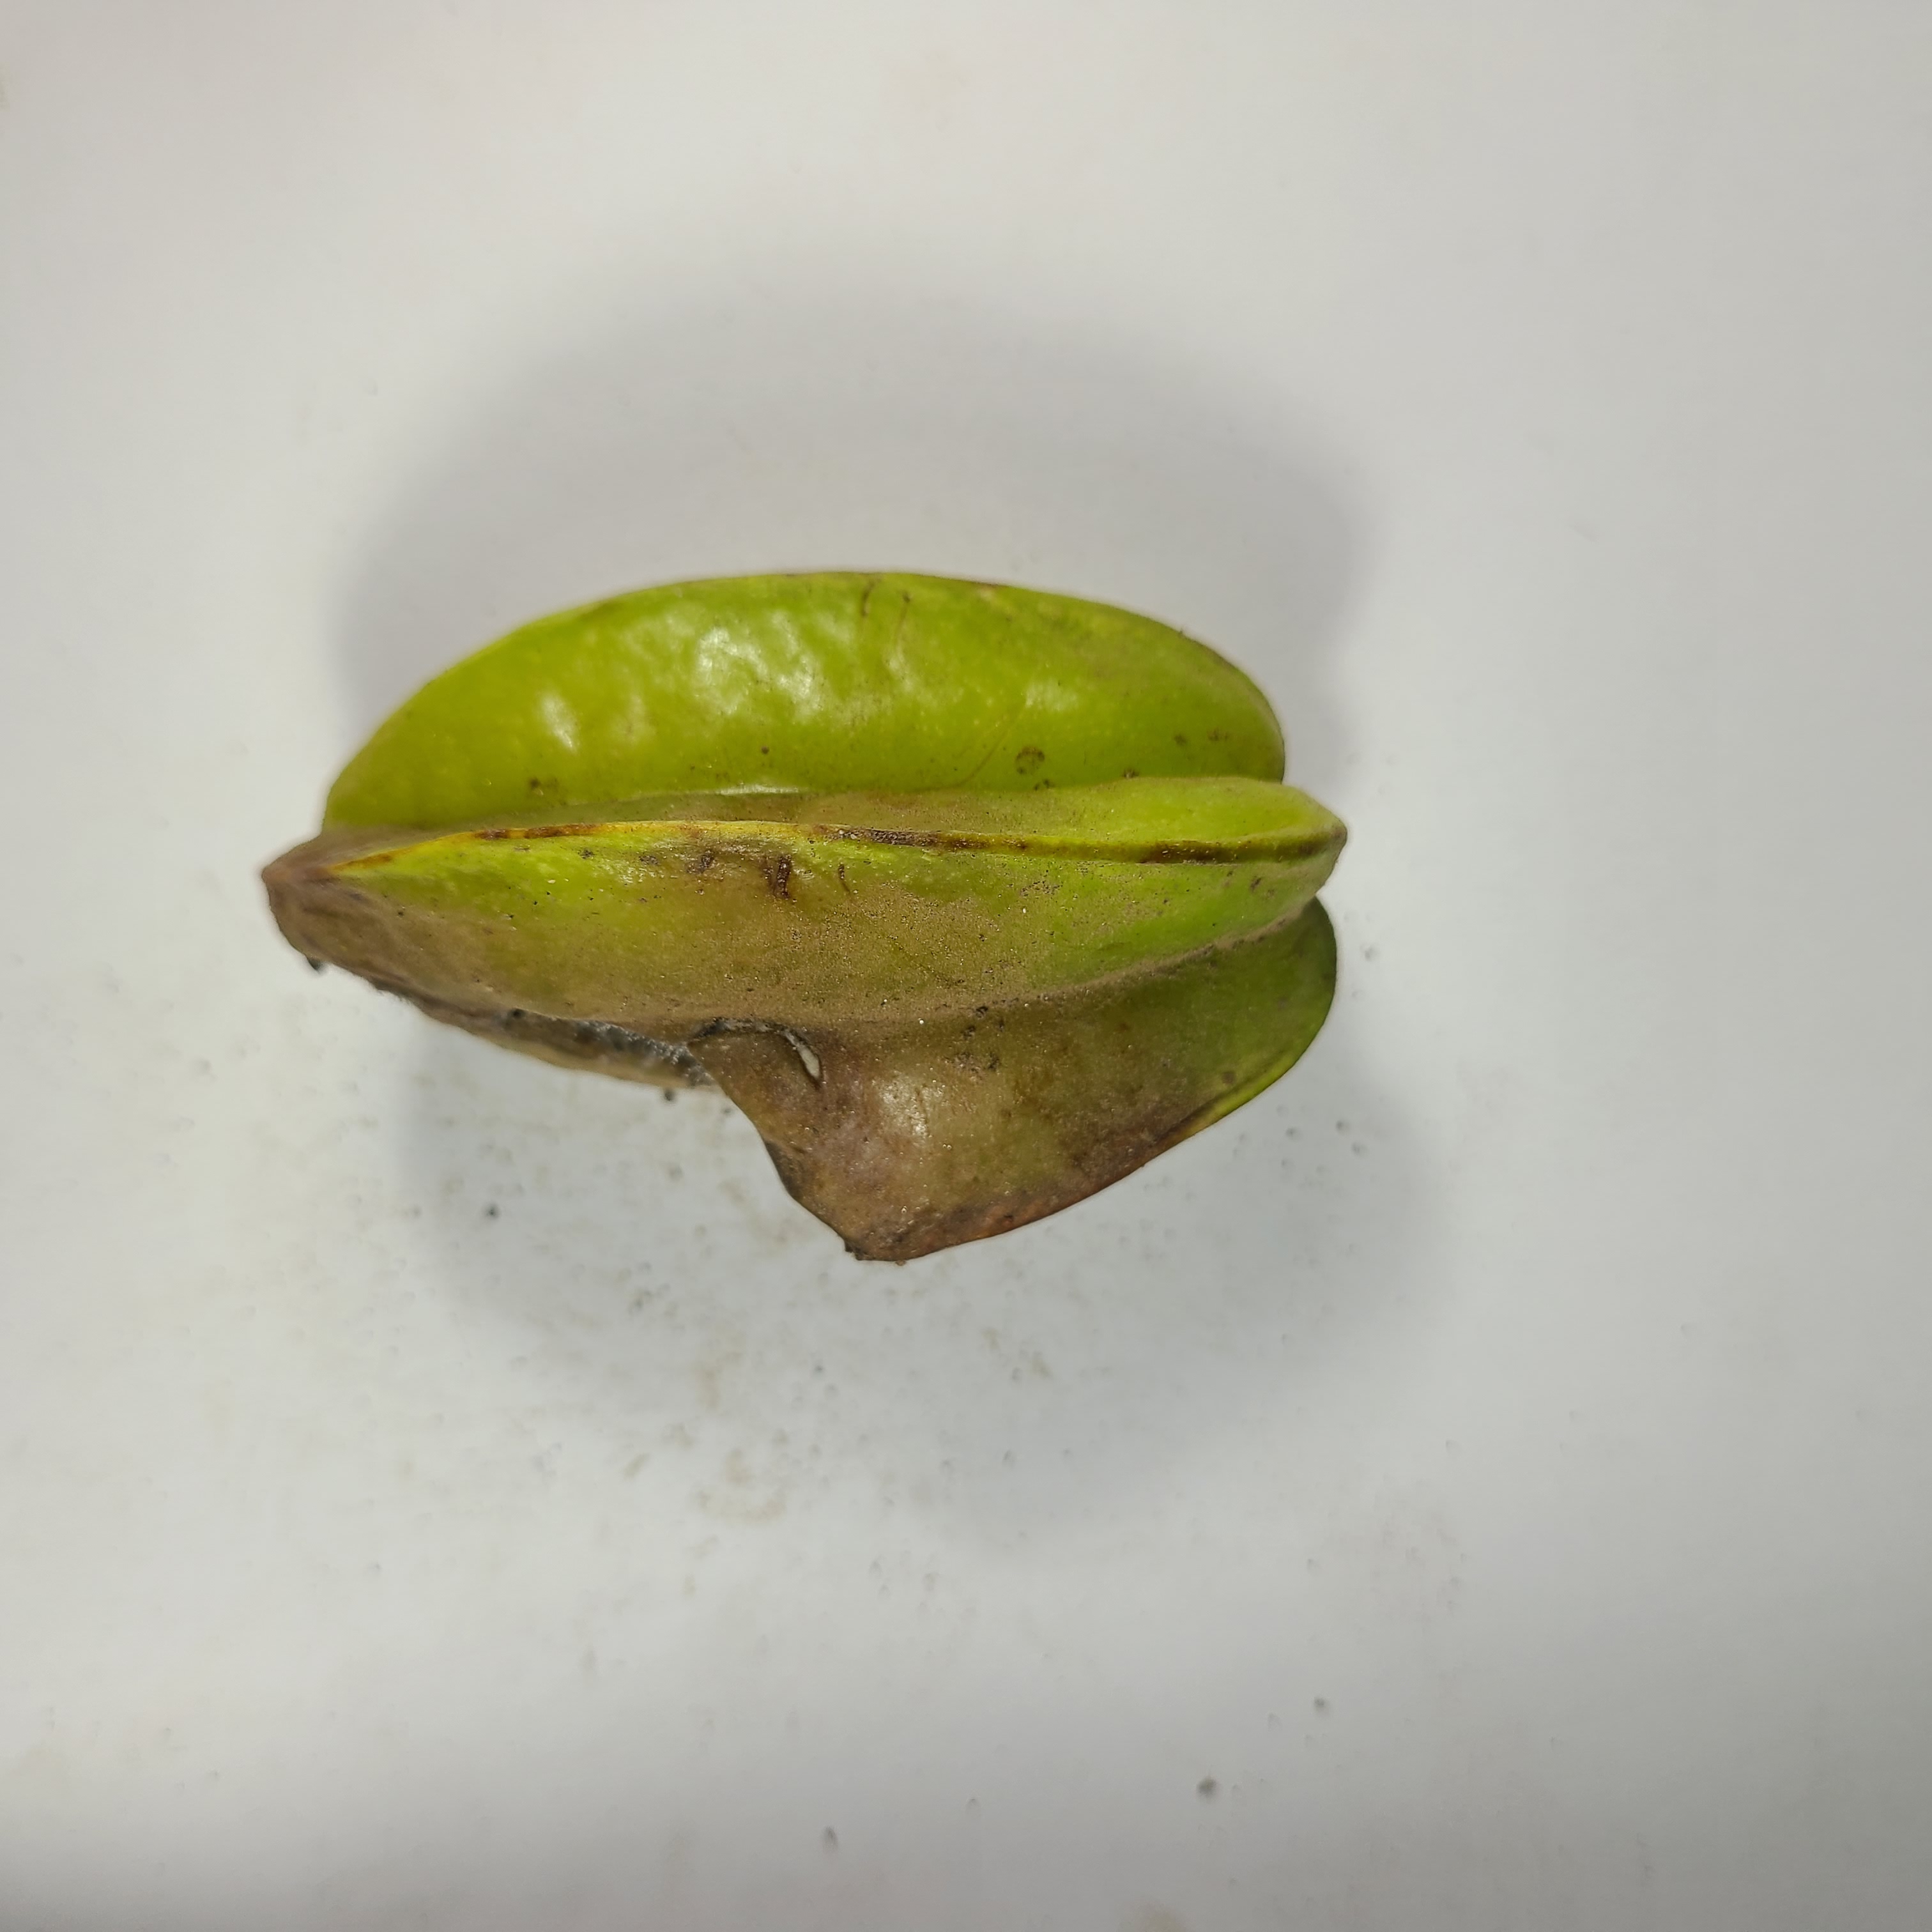
Label: Unhealthy Fruits